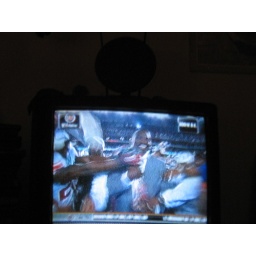
super bowl on television - all the players touching the trophy as it goes by